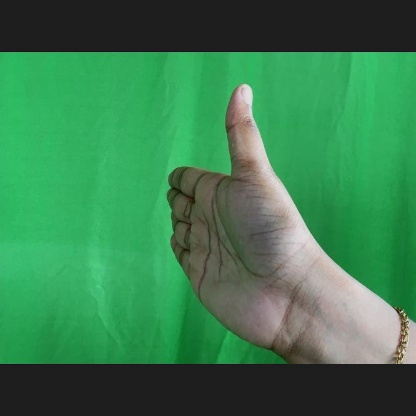
Mudra: Ardhachandran